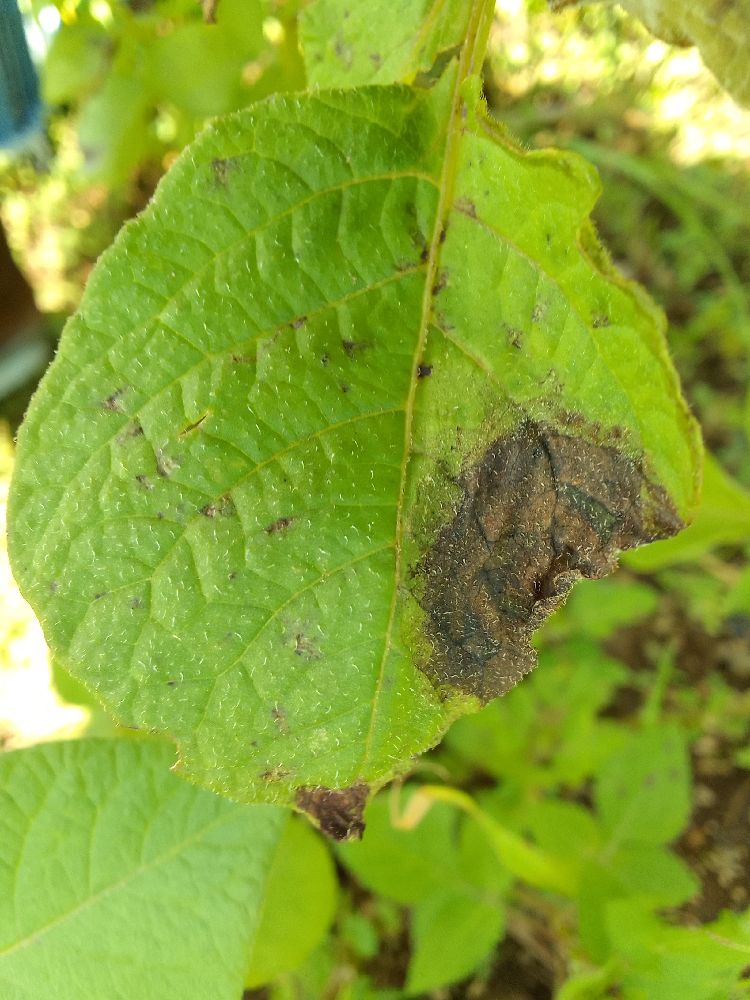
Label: Late blight